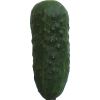
Label: Cucumber 1